Midstream (film)

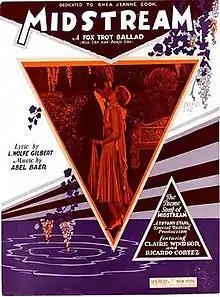

Midstream is a 1929 American sound part-talkie science fiction film directed by James Flood and starring Ricardo Cortez, Claire Windsor, and Montagu Love. In addition to sequences with audible dialogue or talking sequences, the film features a synchronized musical score and sound effects along with English intertitles. The soundtrack was recorded using the Tiffany-Tone sound-on-film system using RCA Photophone equipment.